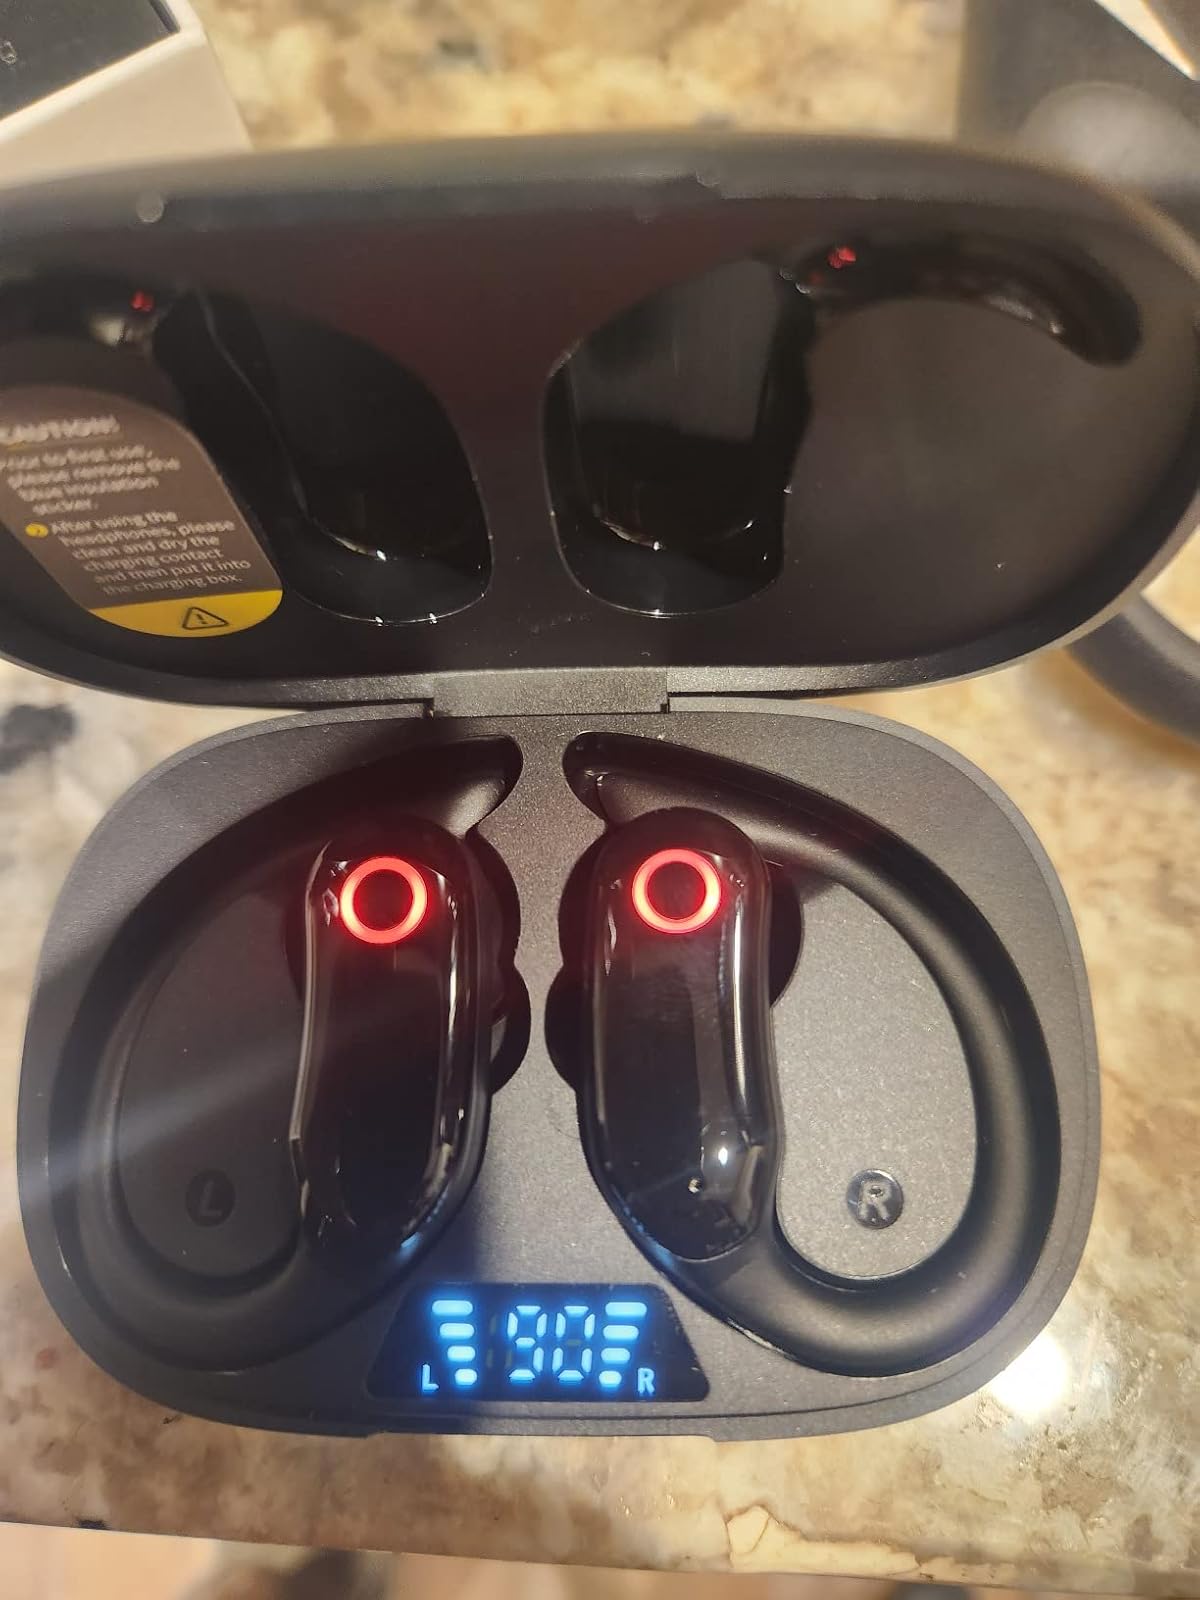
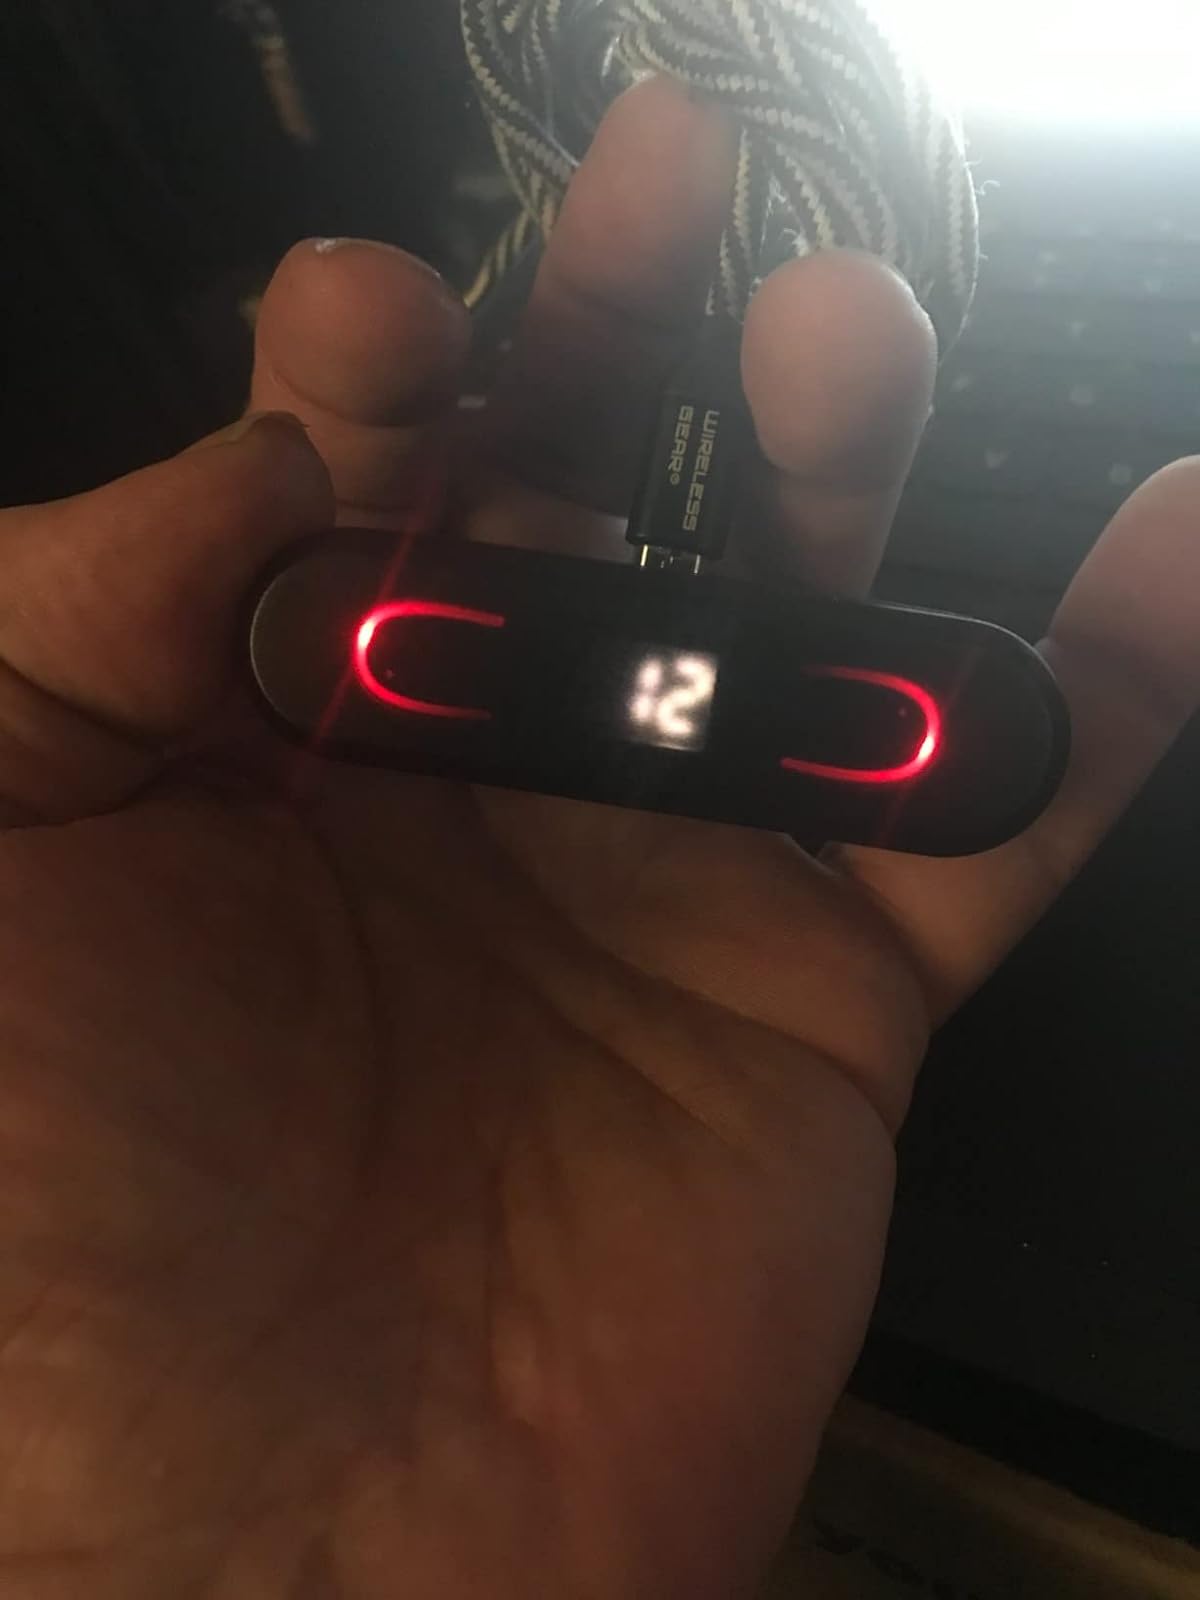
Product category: earbuds
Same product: no